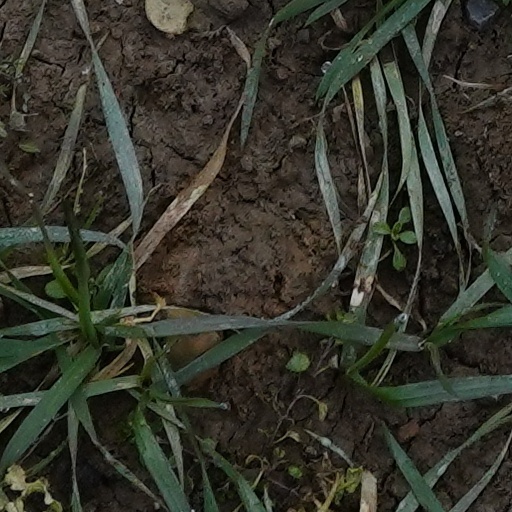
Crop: wheat